William Wallace (philosopher)

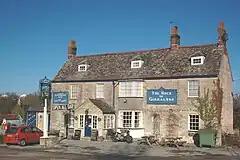
The Rock of Gibraltar Inn near Enslow Bridge

Although his parents had encouraged him to take up the study of theology as a precursor to a career in the clergy, Wallace realised that this would not best suit him and chose instead to study the Classics. He was awarded an exhibition at Balliol College, Oxford, where he studied from 1864. In 1867 he became a fellow of Merton College. He gained his Bachelor of Arts the following year, gaining a first class in Moderations and in Literae Humaniores. He was also awarded the Gaisford Prize in 1867 for his work on Greek prose, becoming a tutor at Merton in the same year, and was elected as a Craven Scholar in 1869. His Master of Arts followed in 1871 and he was appointed as Merton's librarian.